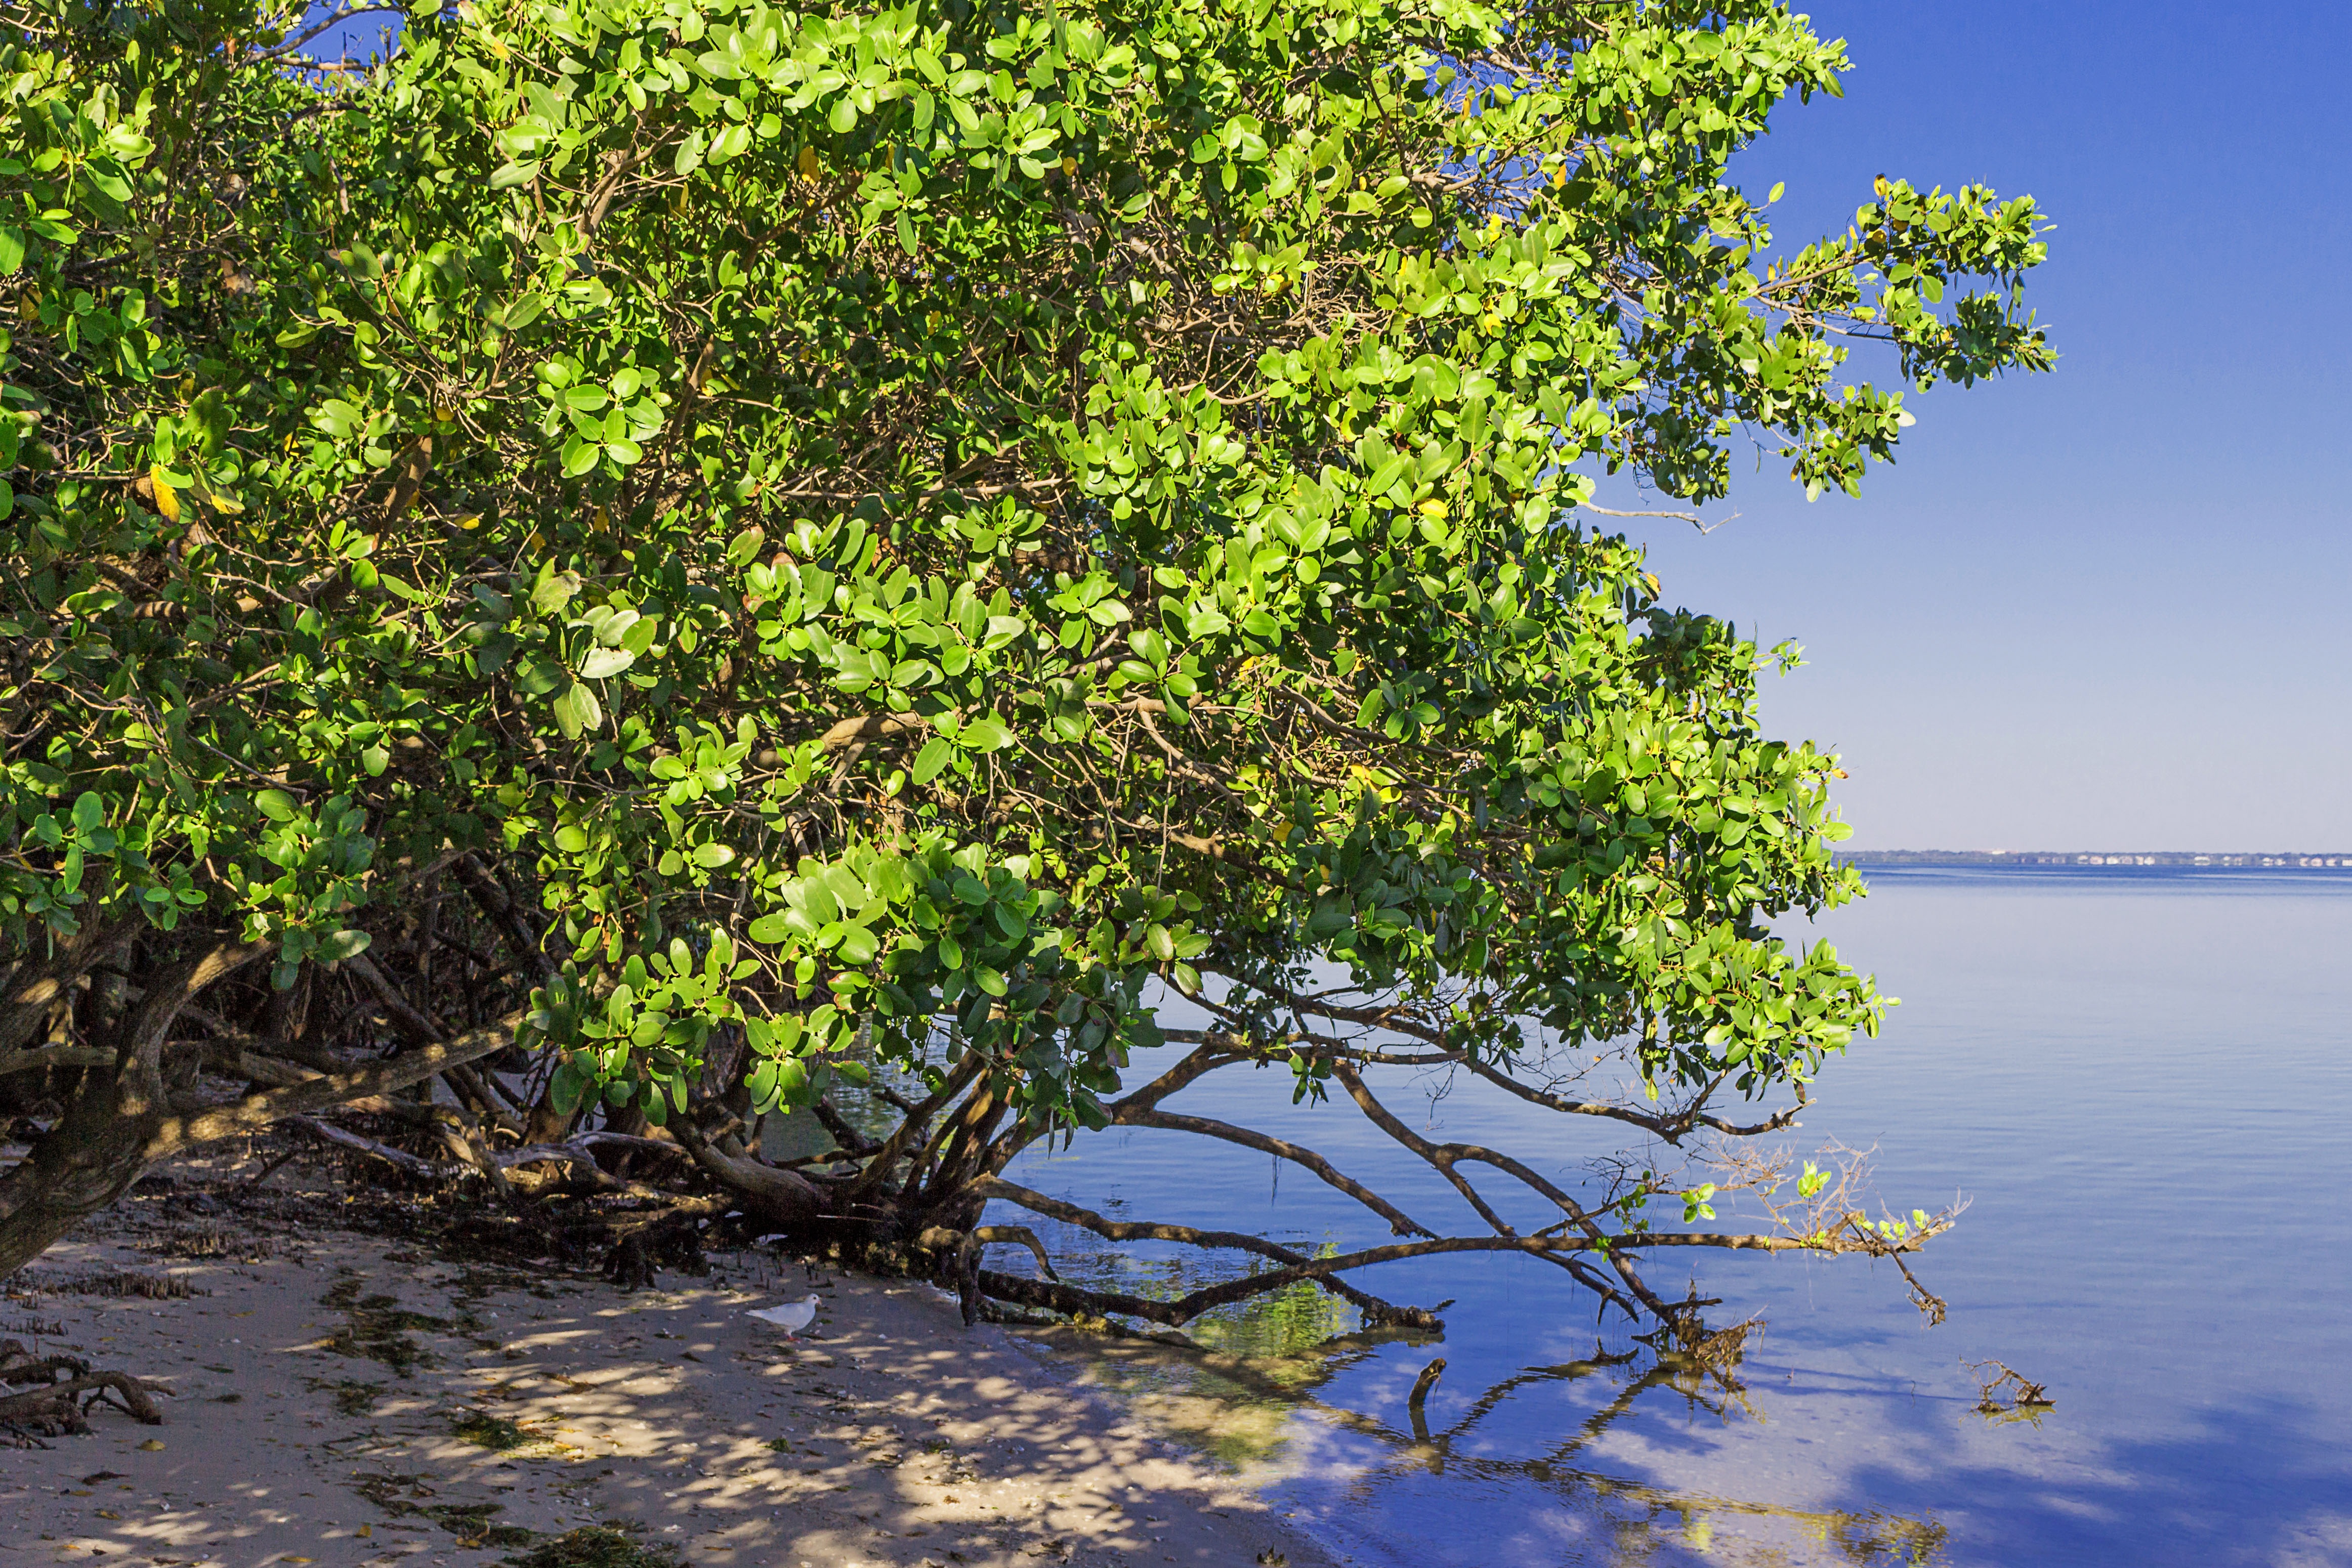
beach, tree, branch, plant, leaf, flower, bay, vegetation, shrub, mangrove, ecosystem, edge of the sea, woody plant